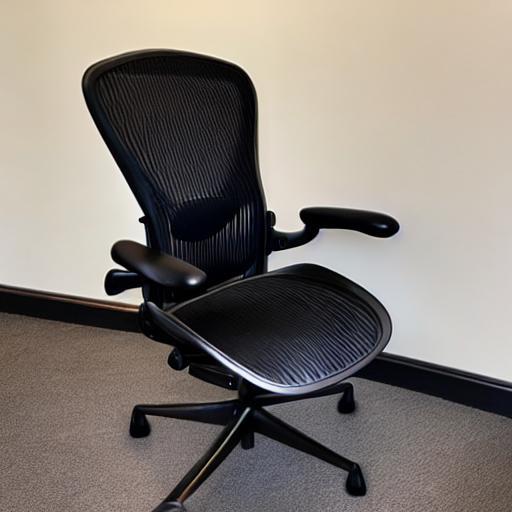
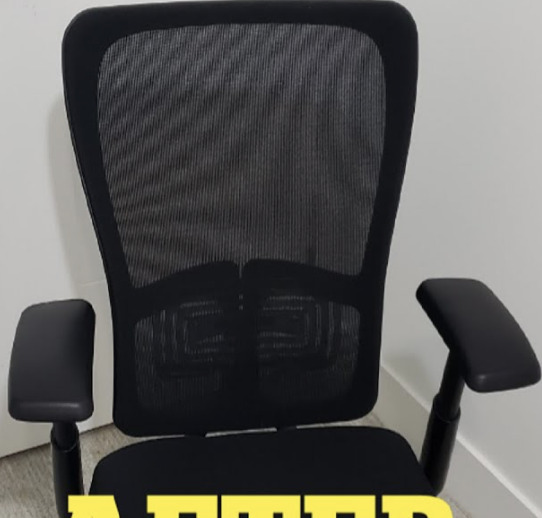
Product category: items_chair
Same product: no